Sibiu Salami
Also known as:
ca - Catalan: Salami de Sibiu
de - German: Salam de Sibiu
fr - French: Salam de Sibiu
he - Hebrew: סלמי סיביו
hu - Hungarian: Szebeni szalámi
it - Italian: Salame di Sibiu
pl - Polish: Sibiu Salami
ro - Romanian: Salam de Sibiu
Category: meat (cured meat)
Cuisine: Romanian
Associated cuisines: Italian
Area: Romania
Countries: Romania, Italy
Region: Southern Europe Eastern Europe

The dish is a salami made with pork meat, pork fat, salt and condiments, fermented and air-dried.

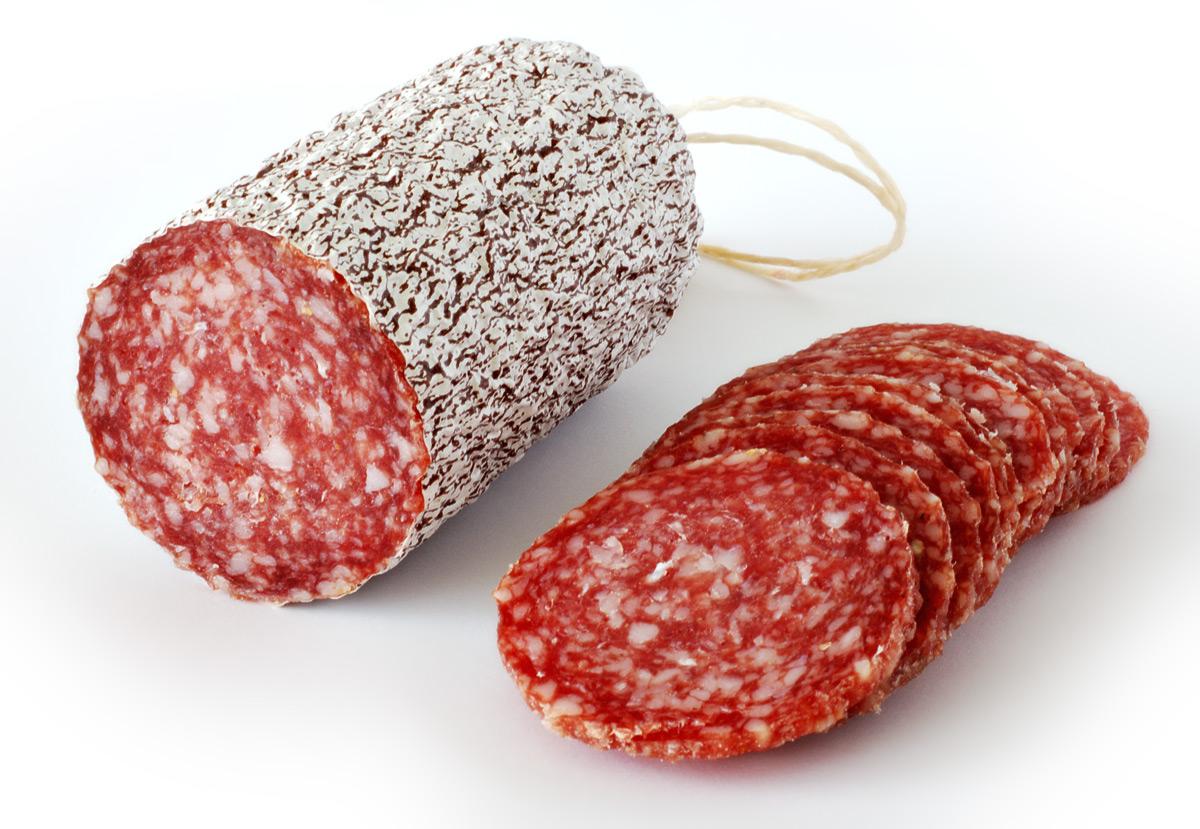
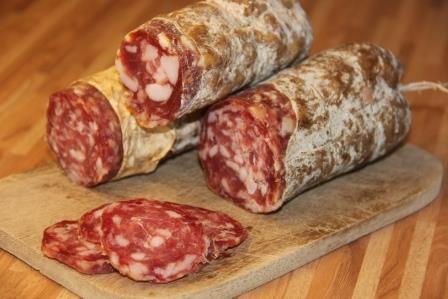
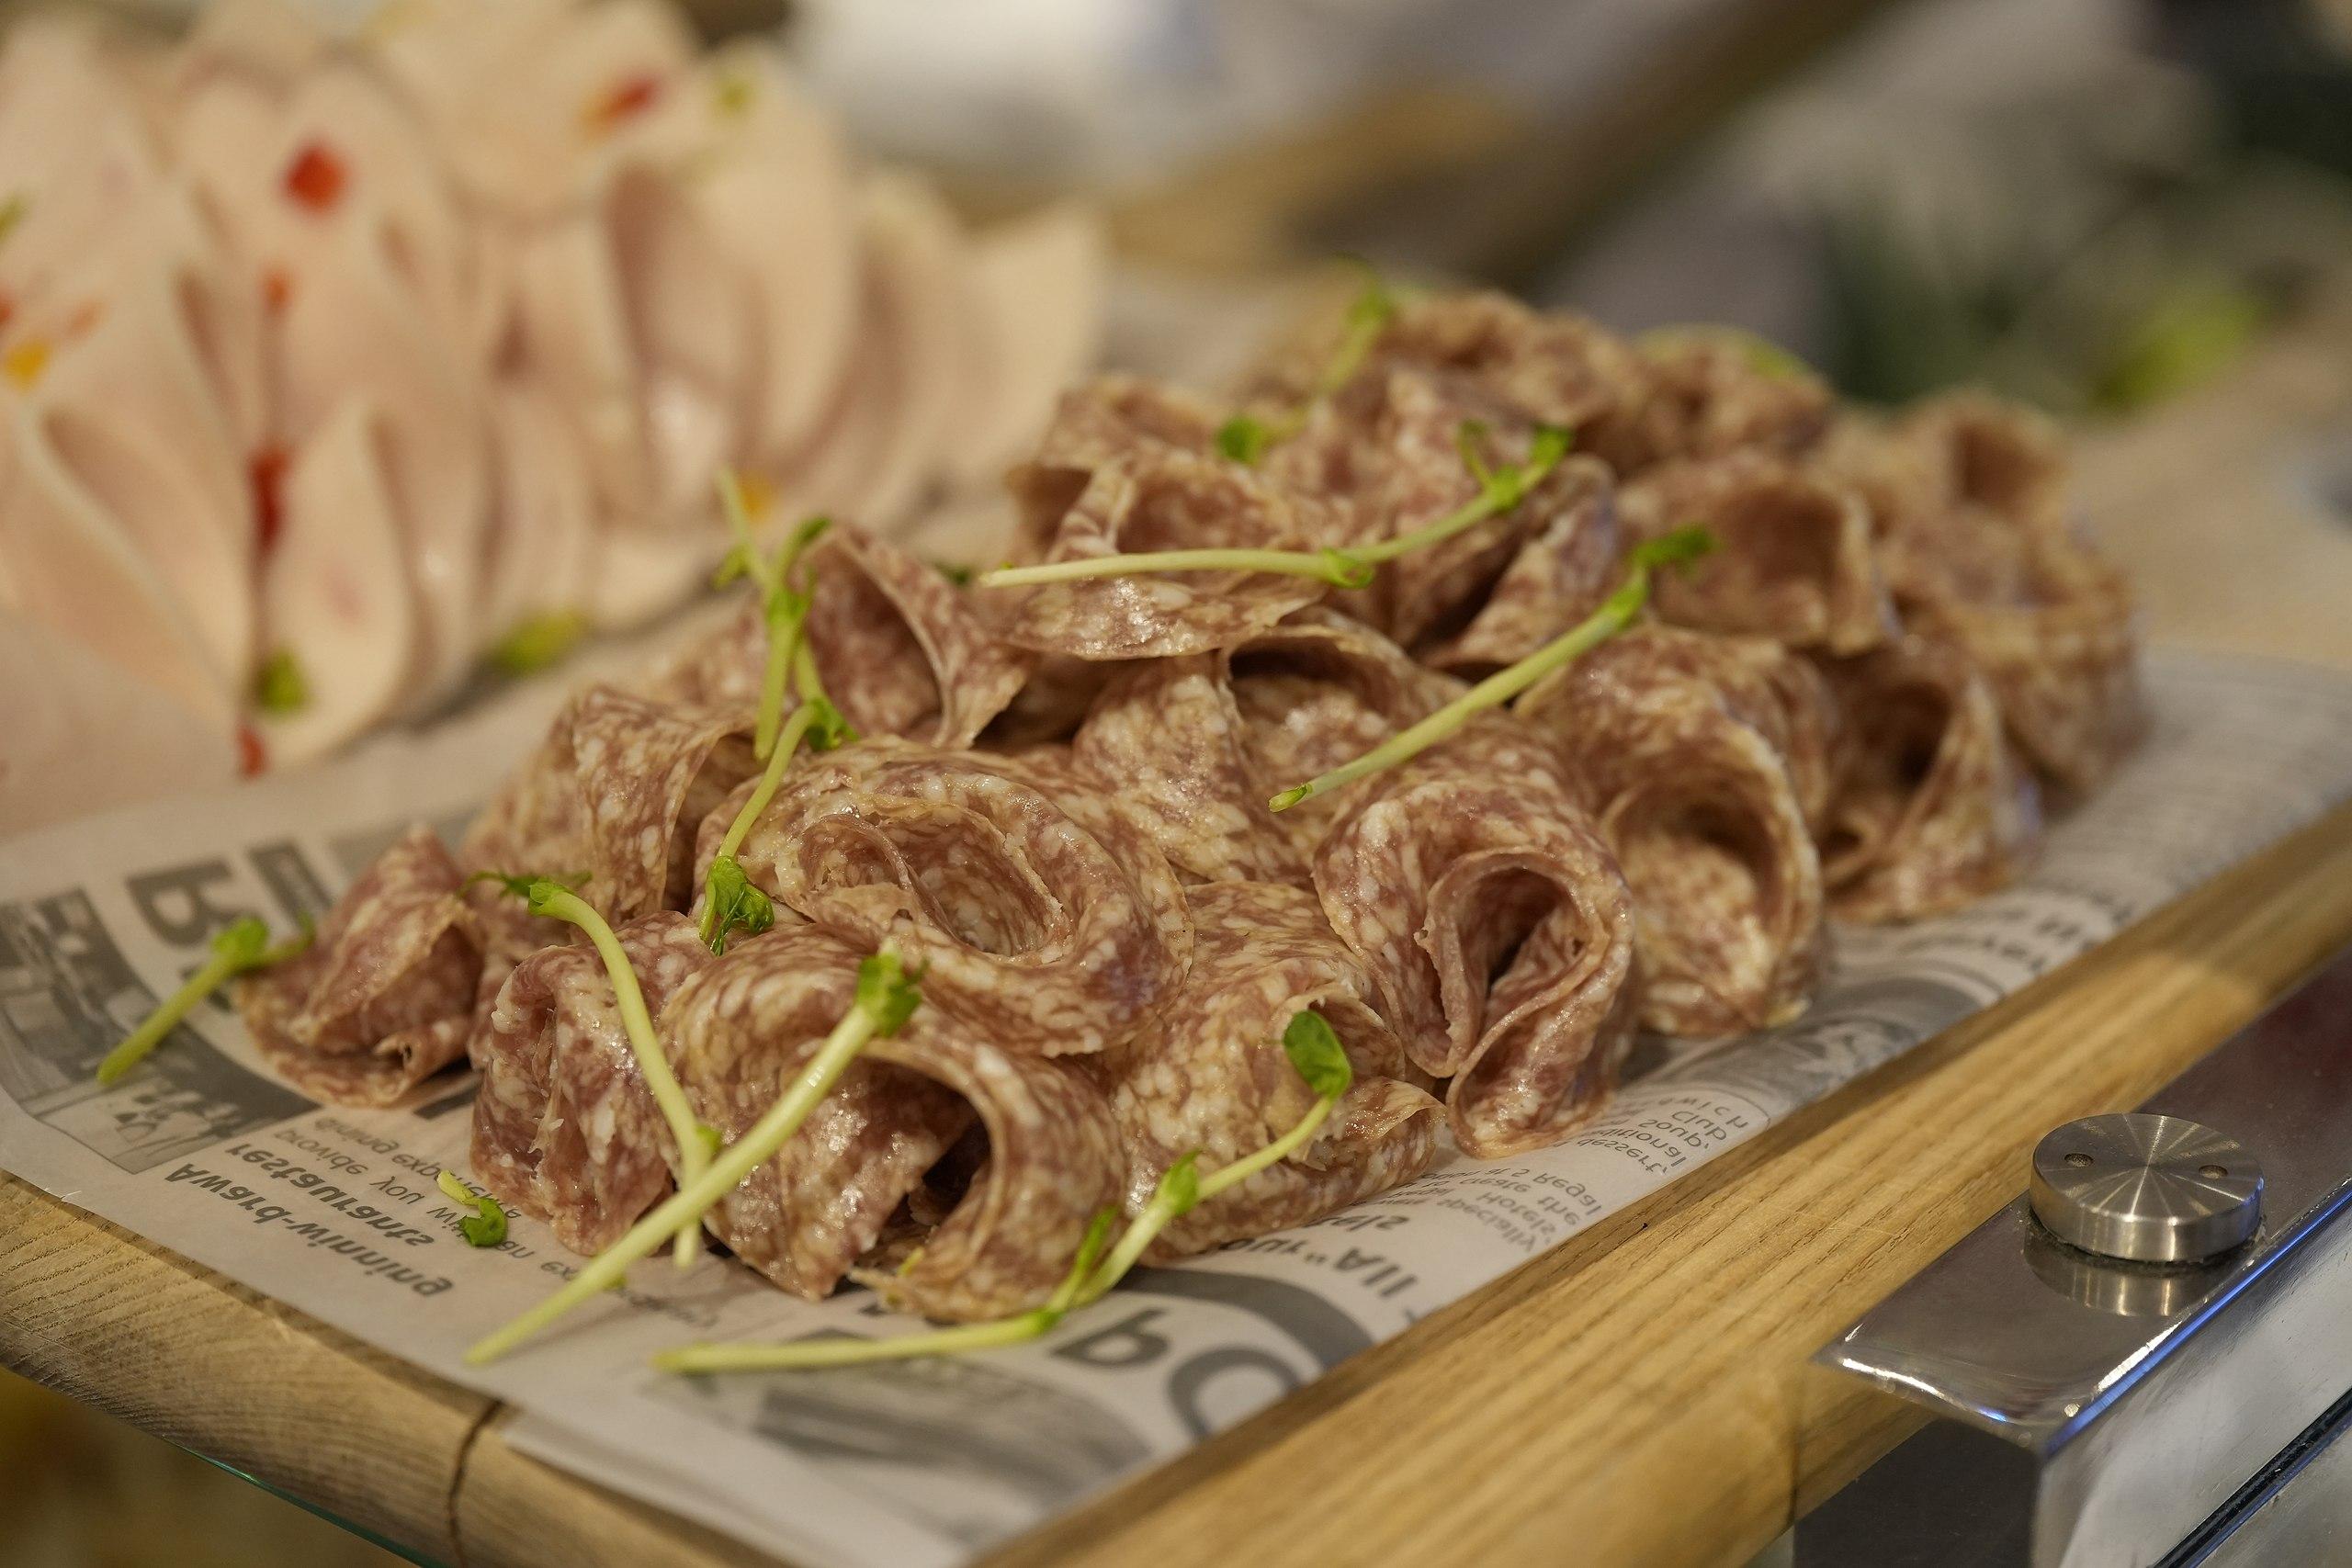